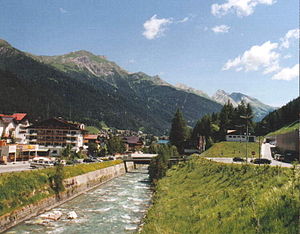
Rosanna
Rosanna ved St. Anton am Arlberg
Rosanna er en 42 km lang bjergflod i Østrig. Den udspringer i bjerggruppen Verwall i Alperne i nærheden af Muttenjoch i en højde på knap 2600 m over havets overflade. Den flyder i grænseområdet mellem delstaterne Tyrol og Vorarlberg gennem Verwalltal, hvor den bliver opdæmmet i dæmningssøen Verwallsee. Denne sø bruges til at regulere Rosanna ved højvande og til energiudvinding. Efter Rosannaschlucht når vandløbet St. Anton am Arlberg og flyder øst/sydøst gennem Stanzer Tal. Her, nedenfor Schloss Wiesberg flyder Rosanna sammen med Trisanna og kaldes fremdeles Sanna. Dette vandløb flyder 7 km længere ud i Landeck i floden Inn.